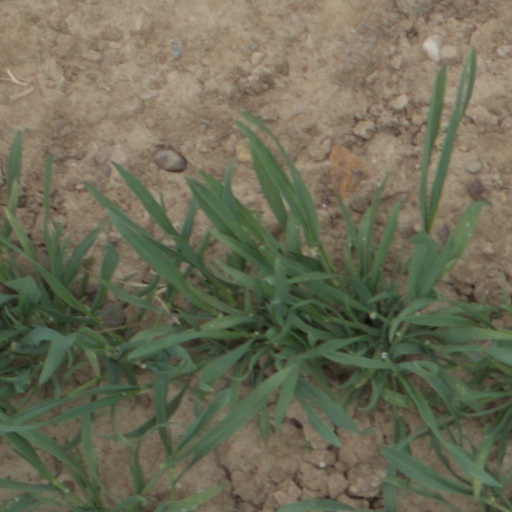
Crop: wheat